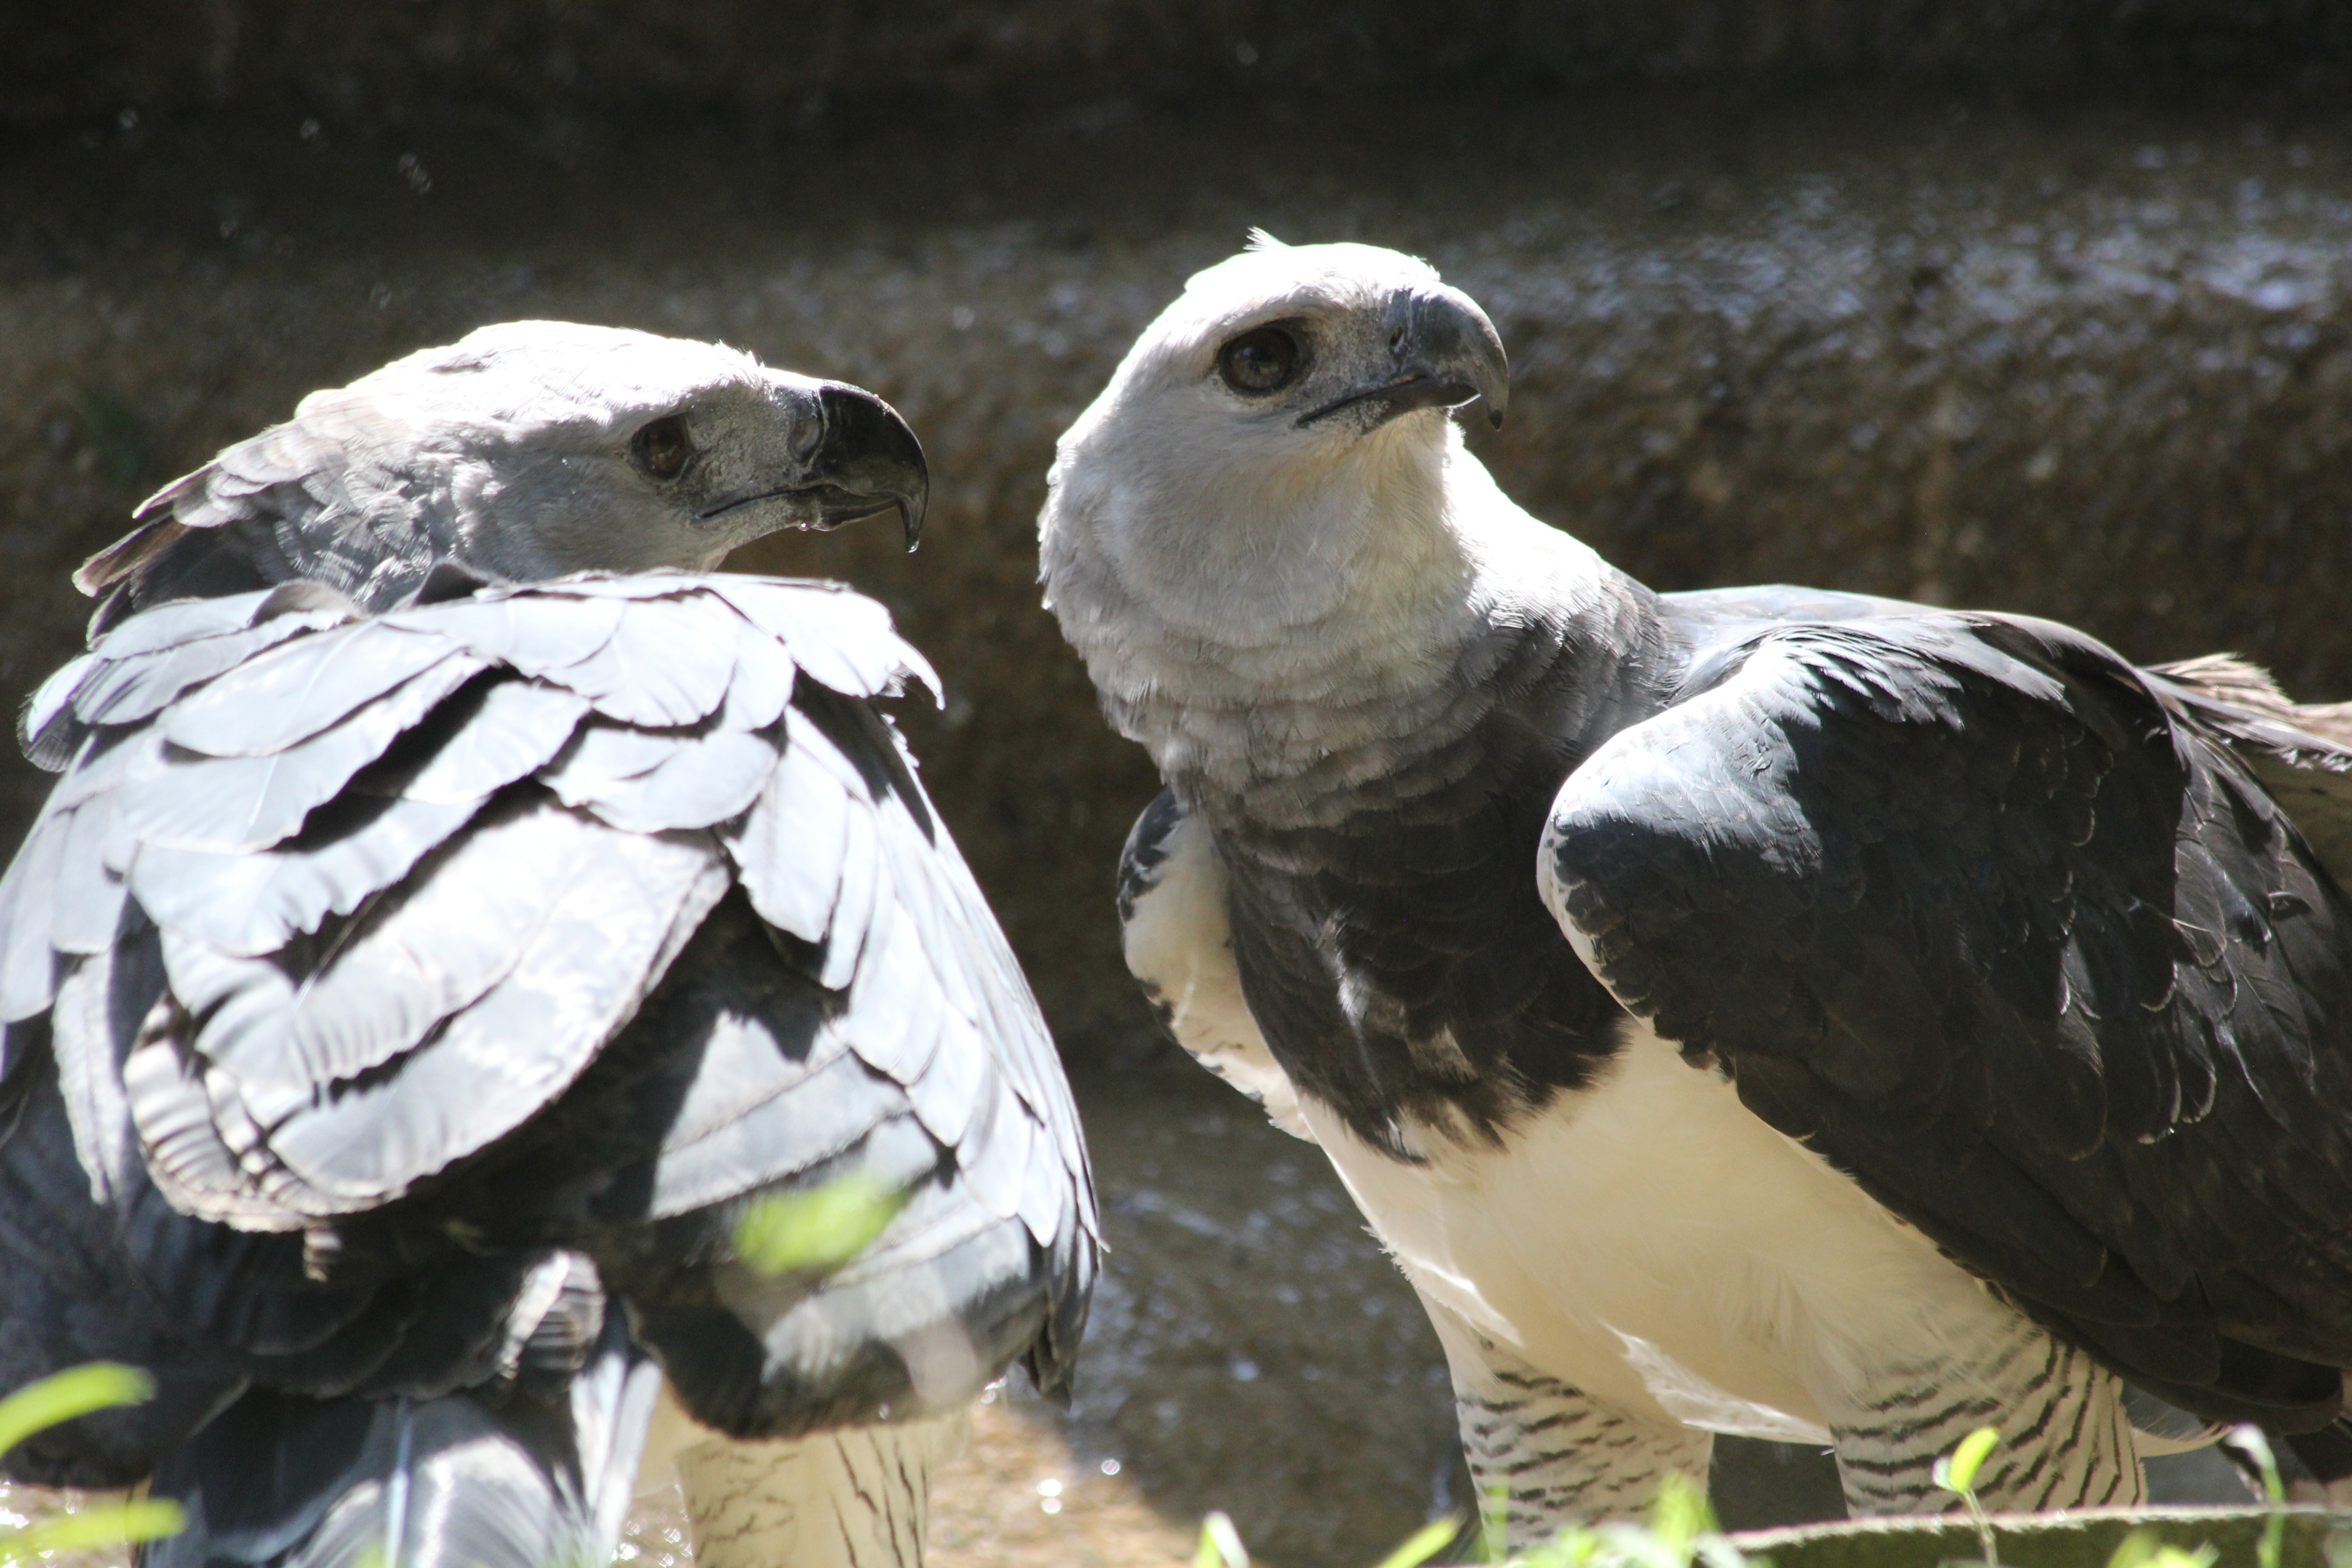
bird, flower, wildlife, beak, fauna, birds, vertebrate, falcon, harpy